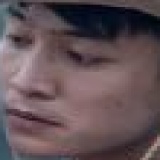
diễn viên Đỗ Duy Nam